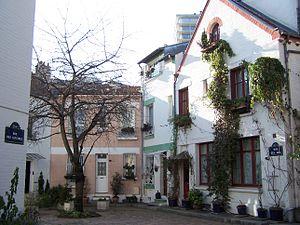
Maisons de ville, angle des rues des Iris et des Gycines, Cité florale, XIIIe arrondissement, Paris, France.
La Cité florale est un micro-quartier situé dans le 13ᵉ arrondissement de Paris, en France.